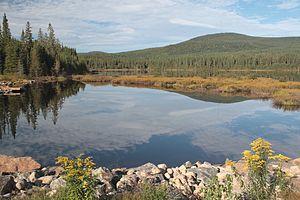
Lac Piché, Forêt Montmorency, Québec, Canada. Français
La Forêt Montmorency est une forêt expérimentale située dans le territoire non organisé de Lac-Jacques-Cartier, dans la municipalité régionale de comté de La Côte-de-Beaupré, dans la région administrative de la Capitale-Nationale, dans la province de Québec, au Canada.